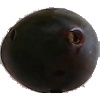
Label: Plum 3